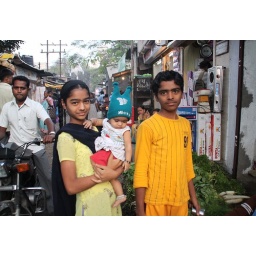
You can see the little boy with the hat in the More Veggie Venders picture.